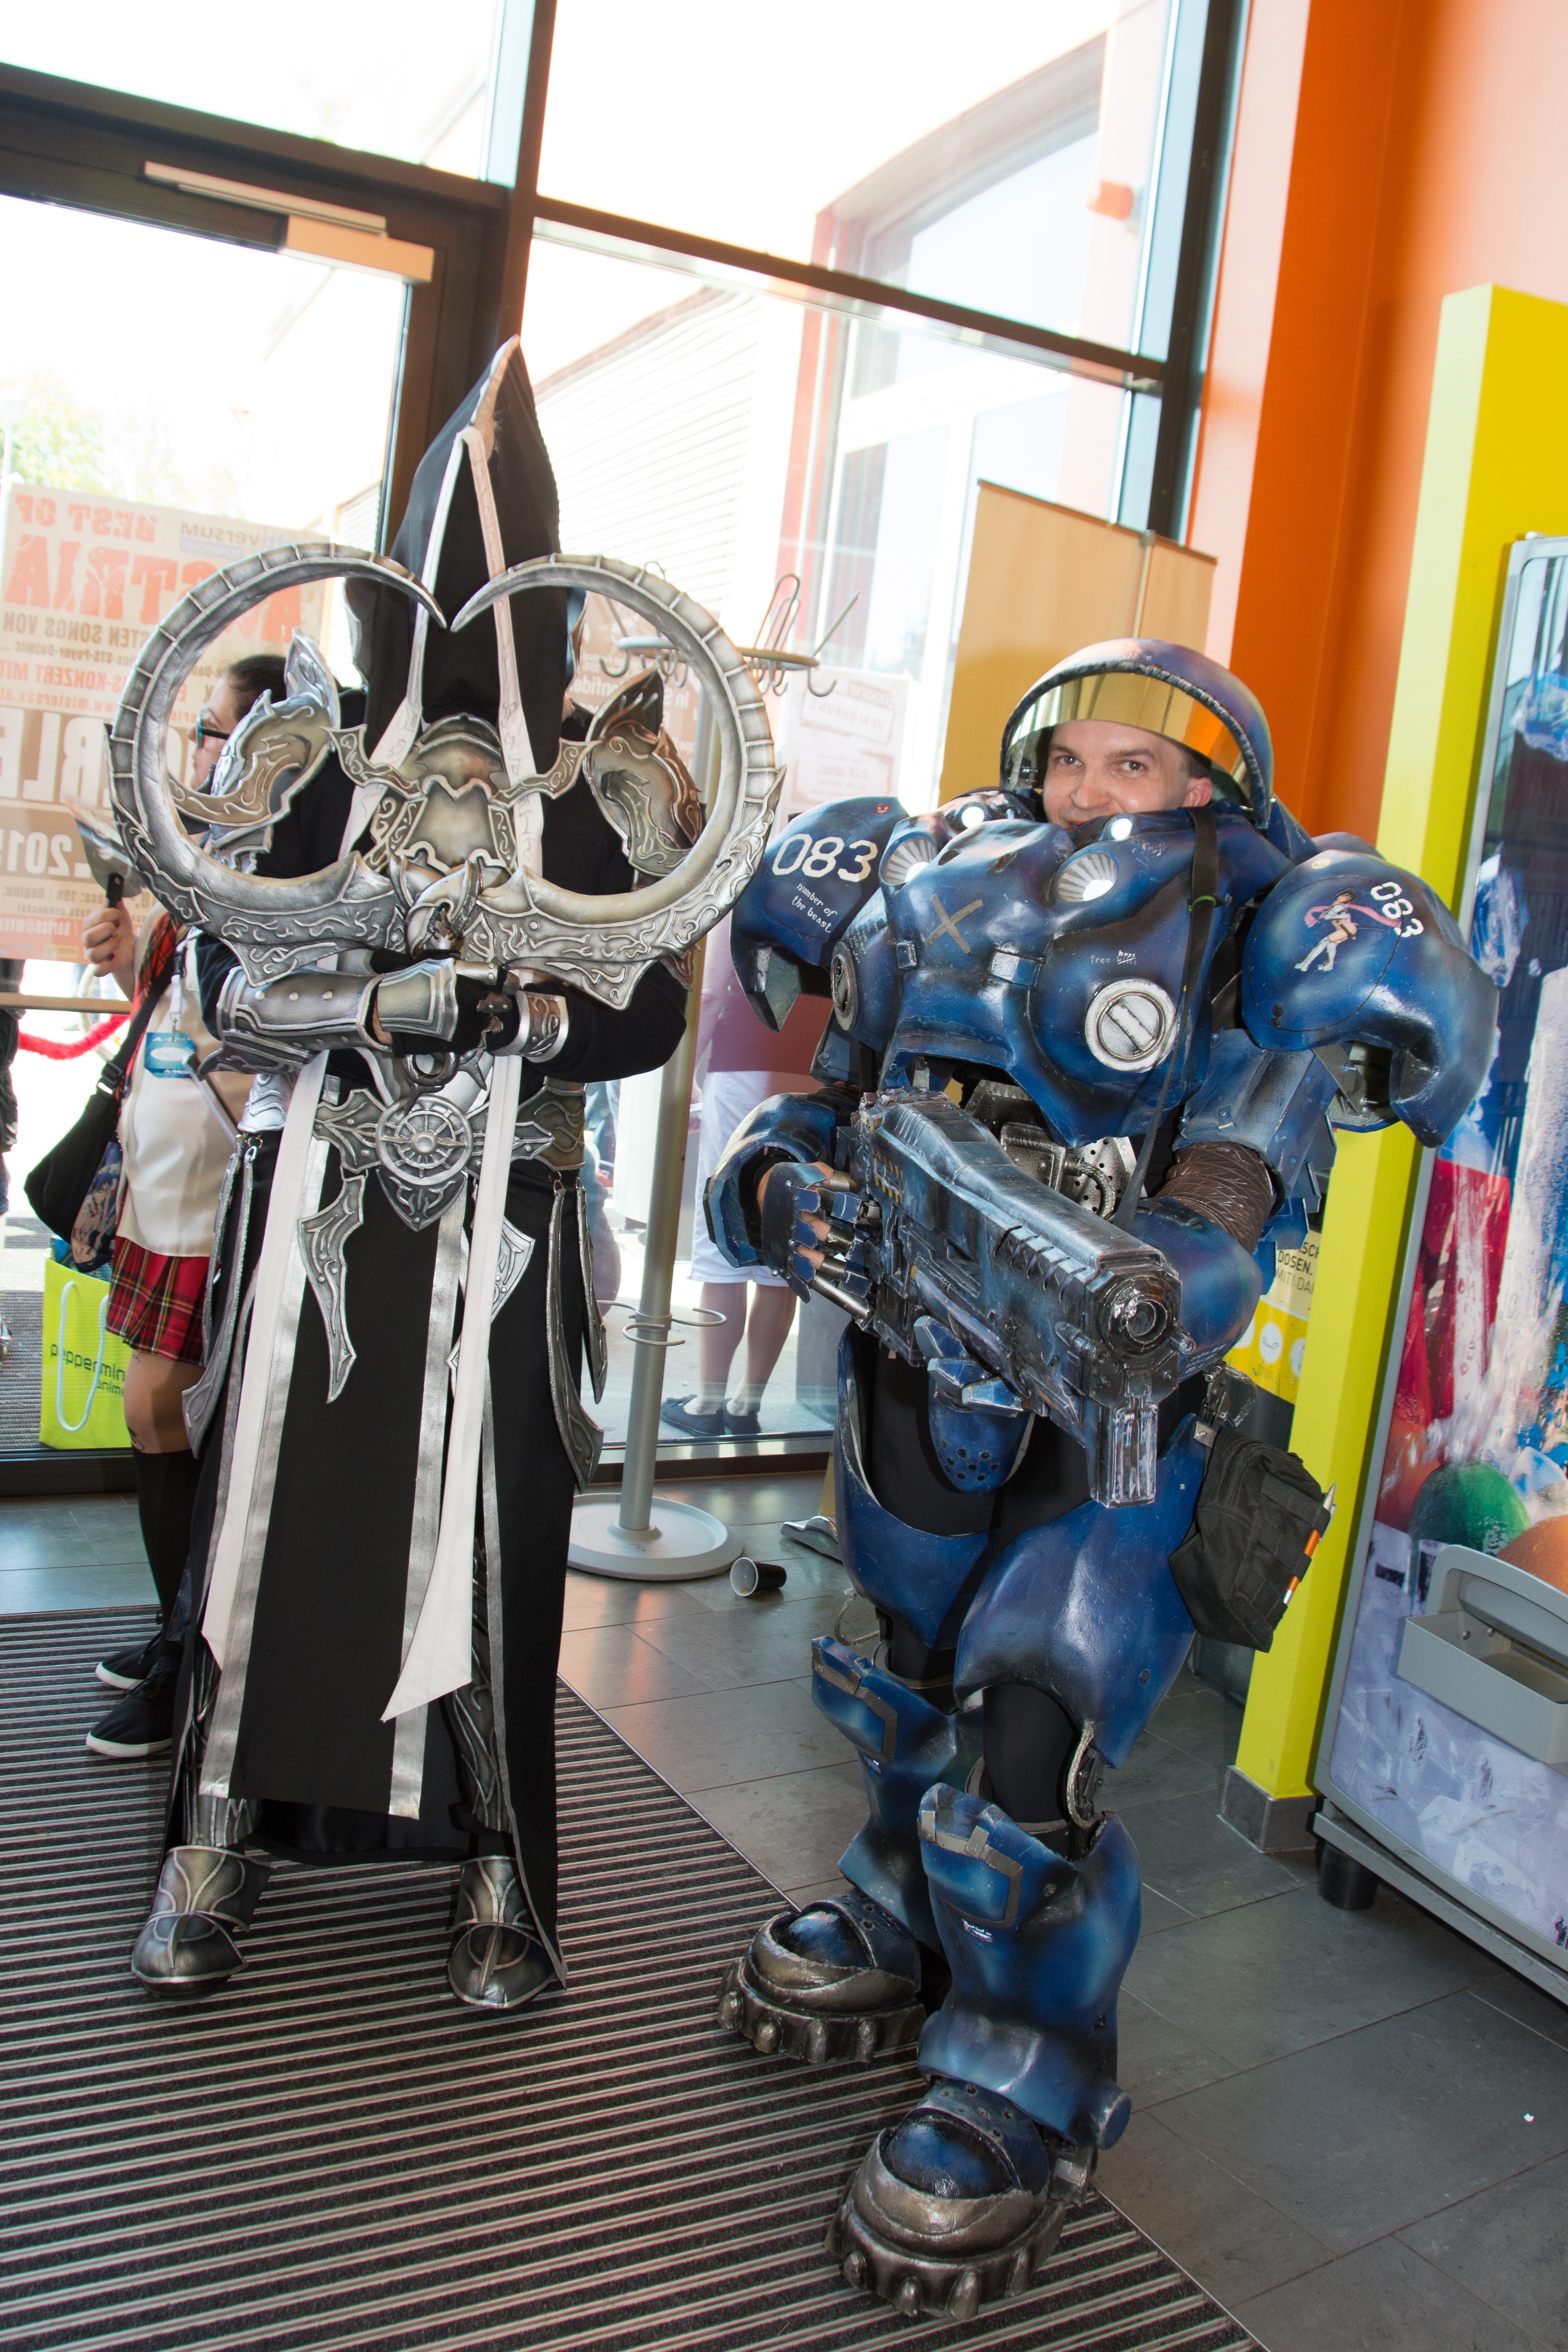
vehicle, machine, clothing, cosplay, event, action figure, costume, anime, comic, comics, manga, panel, convention, dress up